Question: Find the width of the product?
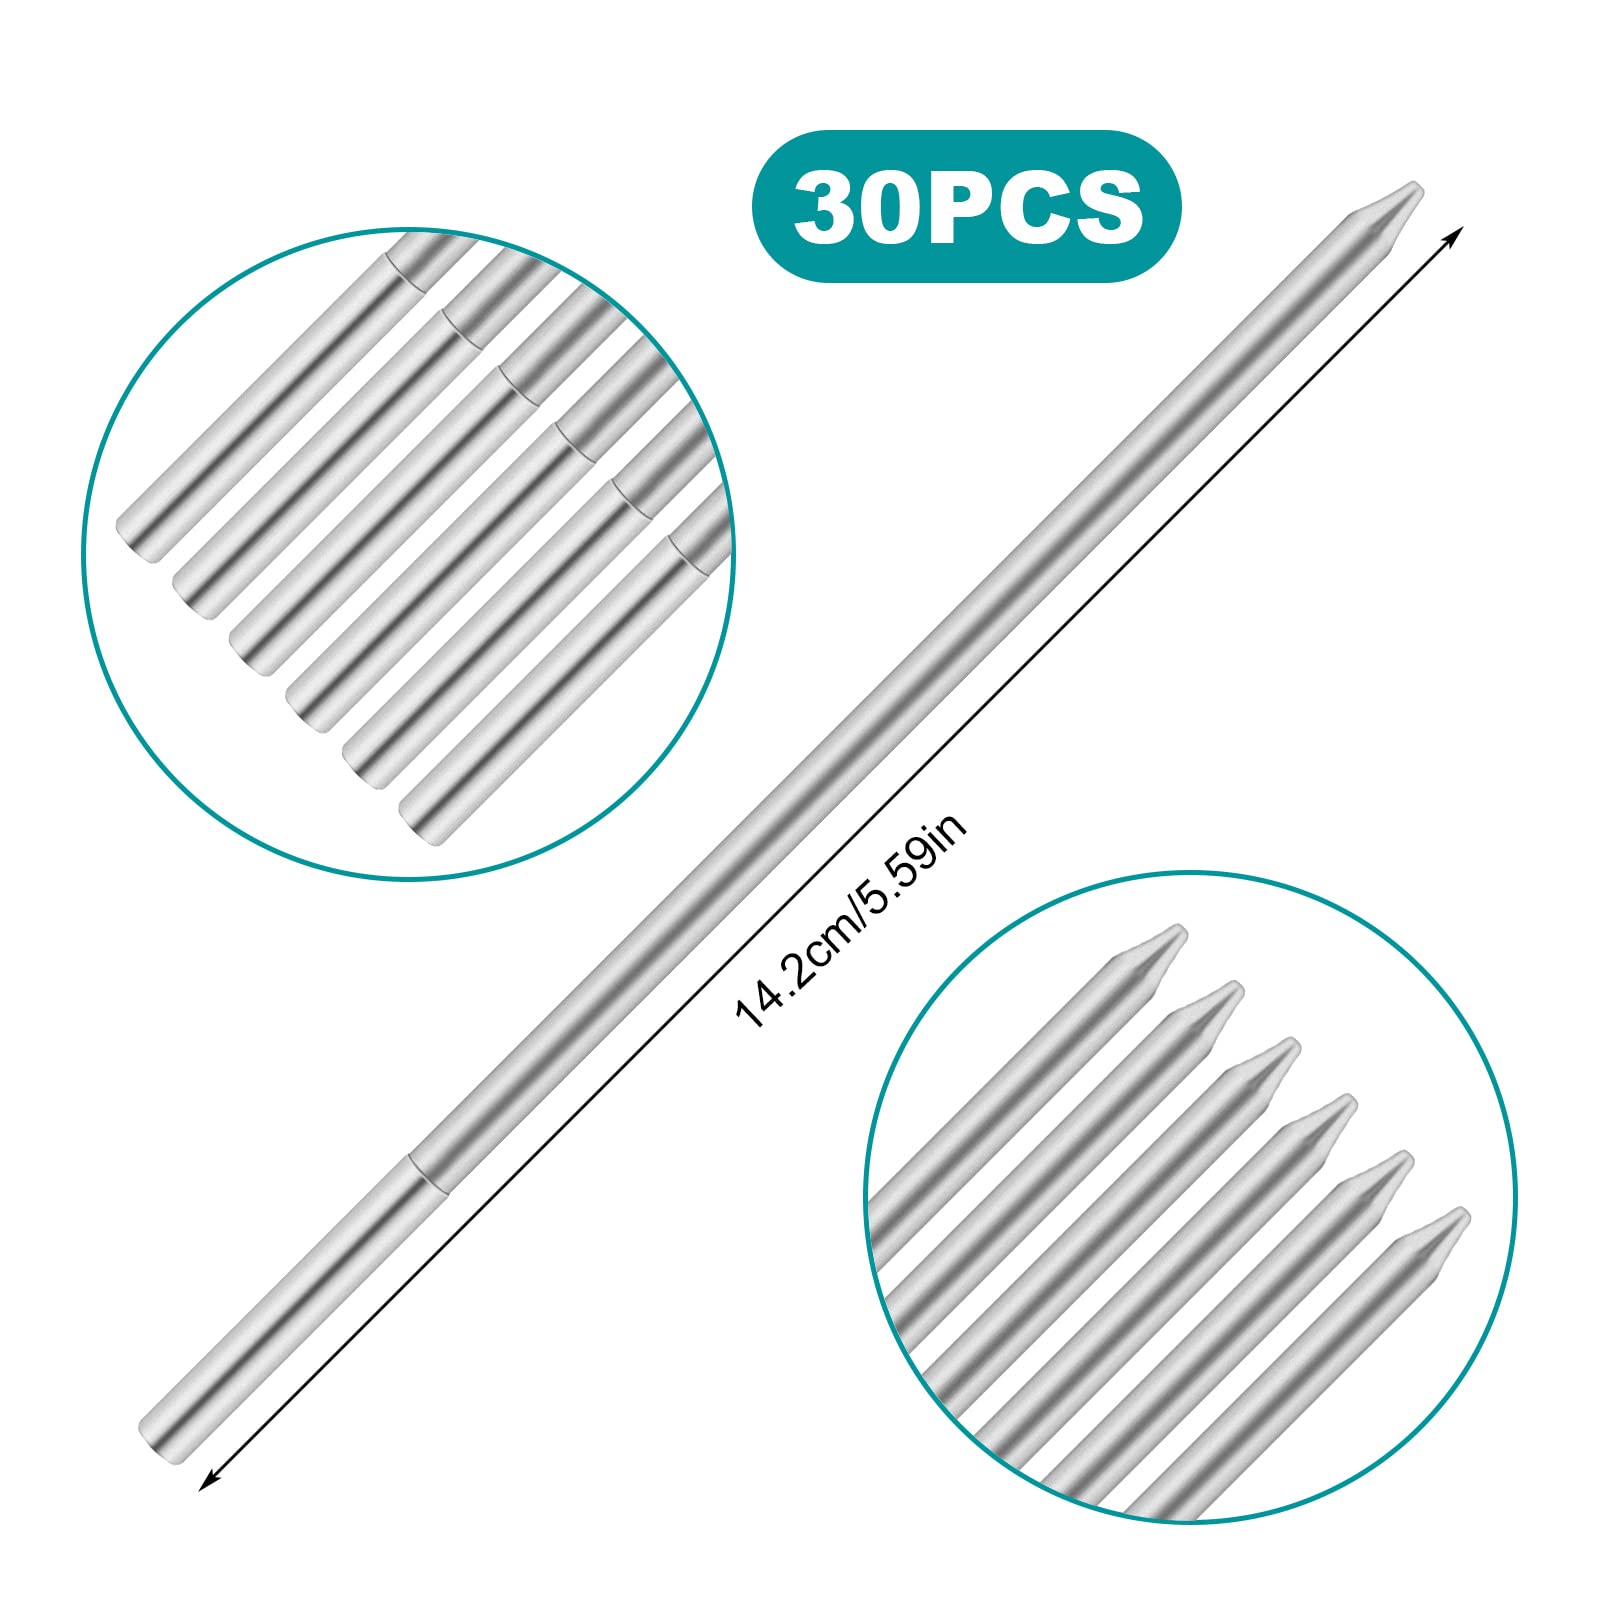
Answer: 14.2 centimetre